Carlos Marcello

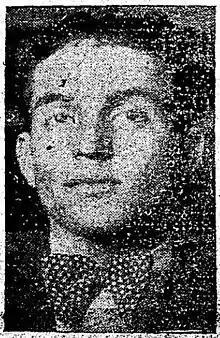

In 1938, Marcello was arrested and charged with the sale of more than 10 kg (23 pounds) of marijuana. Despite receiving another lengthy prison sentence and a $76,830 fine, Marcello served less than ten months and only paid a $400 fine thanks to a deal cut with former Governor Huey Long. On his release from prison, Marcello became associated with Frank Costello, the leader of the Genovese crime family, in New York City. At the time, Costello was involved in transporting illegal slot machines from New York City to New Orleans. Marcello provided the muscle and arranged for the machines to be placed in local businesses.